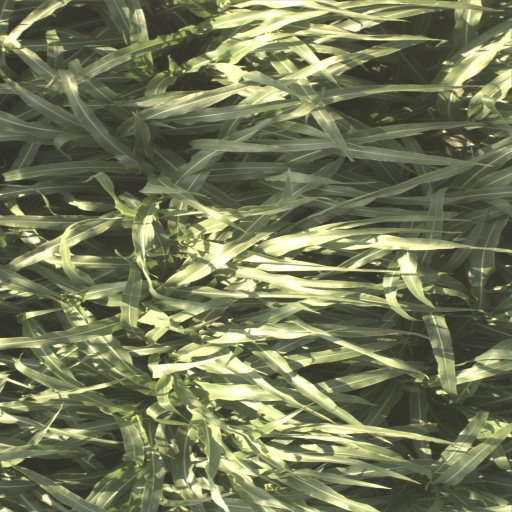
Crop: sorghum